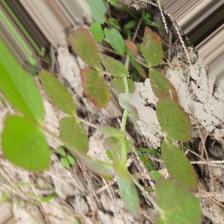
Label: Lentil Rust